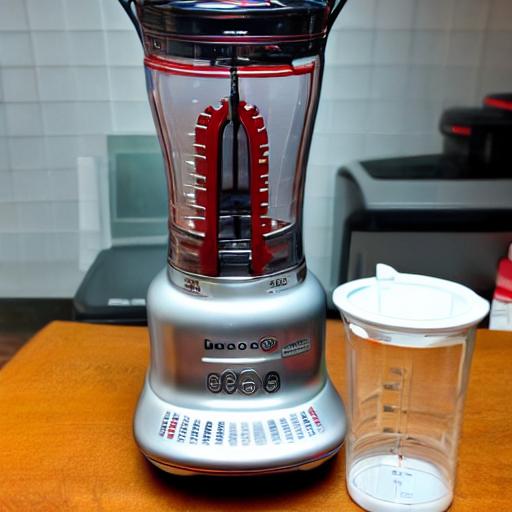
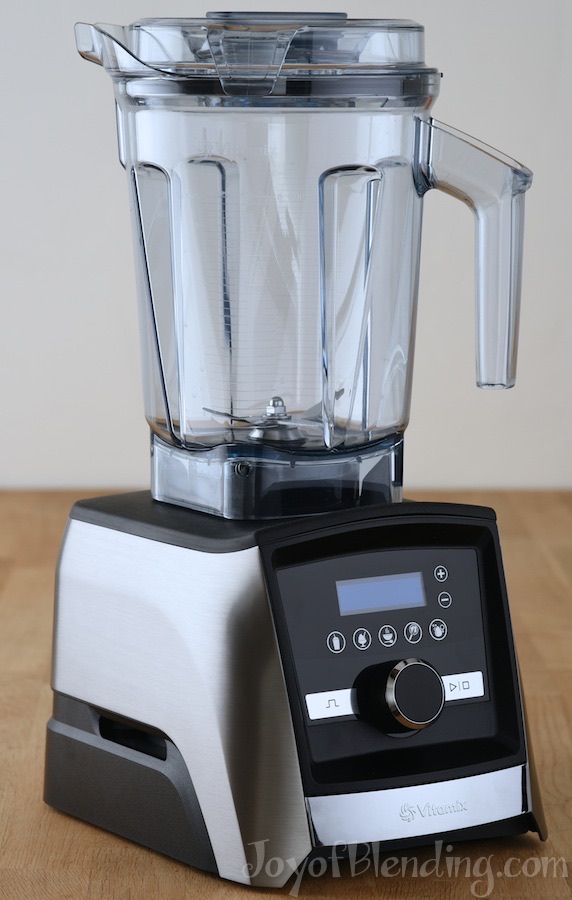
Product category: items_blender
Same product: no